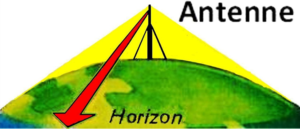
Propagation des ondes VHF
La bande 900 MHz désignée aussi par sa longueur d'onde : 33 centimètres, est une bande du service radioamateur destinée à établir des radiocommunications de loisir. Cette bande est utilisable en permanence dans certains pays pour le trafic radio amateur local et pour le trafic radio relayé.
La bande des 5,6 GHz désignée aussi par sa longueur d'onde : 6 centimètres, est une bande du service radioamateur destinée à établir des radiocommunications de loisir. Cette bande est utilisable en permanence pour le trafic radio local.
La hauteur effective d'une antenne est la hauteur de la moyenne géométrique des capacités réparties. Elle est largement utilisée dans la radio FM et la télévision, du fait qu'elle est en réalité beaucoup plus importante que la puissance apparente rayonnée dans la détermination de la gamme de fréquence. Pour une question de coordination internationale, elle est officiellement mesurée en mètre, même par la Federal Communications Commission aux États-Unis, puisque le Canada et le Mexique ont étendu les zones frontalières où les stations internationales peuvent être reçues de chaque côté des frontières internationales. Les stations qui veulent augmenter au-dessus d'une certaine HAAT doivent en conséquence réduire leur puissance, en fonction de la distance maximale que la classe de leur station est autorisée à couvrir.
Les radiocommunications aéronautiques sont dans des bandes de fréquences du spectre radioélectrique, réservée à l'aéronautique par des traités internationaux. Elles sont utilisées pour les communications entre les pilotes et le personnel des stations au sol. Elle permet de transmettre des clairances et des informations importantes pour la sécurité de la circulation aérienne et l'efficacité de la gestion du trafic aérien.
La bande de 2 mm, aussi désignée par la fréquence de 140 GHz, est une bande du service radioamateur destinée à établir des radiocommunications de loisir. Cette bande est utilisable en permanence pour le trafic radio local.
On appelle extrêmement haute fréquence, extremely high frequency en anglais, la bande de radiofréquences qui s'étend de 30 à 300 GHz. Les EHF font partie des micro-ondes.
La radiocommunication permet aux bateaux d'entrer en relation avec les abonnés au téléphone à terre, d'échanger, entre bateaux, des messages relatifs à la navigation ou à des affaires sociales, d'obtenir des données nautiques concernant les opérations portuaires ou pour passer des écluses, des ponts, etc. ; en cas de détresse, l'assistance peut être demandée aux stations terrestres ou à d'autres bateaux. Les communications peuvent être classées en 8 catégories selon l'objet auquel elles se rapportent.
La citizen-band, ou CB, est une bande de fréquence HF comportant 40 canaux banalisés, ouverte à tous. En français, le sigle CB se prononce « cibi » à l'anglaise. Par extension, le mot CB désigne également les émetteurs radio émettant sur la bande CB. Les fréquences utilisées par la citizen-band se situent dans la bande HF autour des 27 MHz, aussi appelée bande des 11 mètres.
La bande des 24GHz désignée aussi par sa longueur d'onde: 12 millimètres, est une bande du service radioamateur destinée à établir des radiocommunications de loisir. Cette bande est utilisable en permanence pour le trafic radio local.
La bande des très hautes fréquences est la partie du spectre radioélectrique s'étendant de 30 MHz à 300 MHz, soit respectivement, de 10 à 1 m de longueur d'onde électromagnétique.
La bande des 47 GHz désignée aussi par sa longueur d'onde: 6 millimètres, est une bande du service radioamateur destinée à établir des radiocommunications de loisir. Cette bande est utilisable en permanence pour le trafic radio local.
La bande des 3,4 GHz désignée aussi par sa longueur d'onde : 9 centimètres, est une bande du service radioamateur destinée à établir des radiocommunications de loisir. Cette bande est utilisable en permanence pour le trafic radio local.
PMR446 signifie Private Mobile Radio 446, soit radio mobile privée dans la bande des 446 MHz.
La bande 26,960 MHz à 27,230 MHz, désignée aussi par sa longueur d'onde, 11 mètres, a été une bande du service radioamateur partagée avec les services professionnels fixes et mobiles.
Les radioamateurs sont des personnes qui pratiquent, sans intérêt pécuniaire, un loisir technique permettant d'expérimenter les techniques de transmission et par conséquences d'établir des liaisons radio avec d'autres radioamateurs du monde entier. Beaucoup d'avancées technologiques sont dues aux radioamateurs, c'est par exemple grâce à eux que les fréquences au-dessus de 30 MHz sont aujourd'hui utilisées. L'activité radioamateur permet d'acquérir ainsi des connaissances techniques dans les domaines de la radio et de l'électronique et de développer des liens d'amitié entre amateurs de différents pays.
Les radiocommunications de catastrophe jouent un rôle capital déterminant à tous les stades de la gestion des catastrophes.
La bande des 76 GHz désignée aussi par sa longueur d'onde : 4 millimètres, est une bande du service radioamateur destinée à établir des radiocommunications de loisir. Cette bande est utilisable en permanence pour le trafic radio local.
La bande de 1 mm, aussi désignée par la fréquence de 250 GHz, est une bande du service radioamateur destinée à établir des radiocommunications de loisir. Cette bande est utilisable en permanence pour le trafic radio local.
Le système radioélectrique du service mobile terrestre est constitué des stations radioélectriques du service mobiles terrestre destinées à fonctionner durant le déplacement à l'intérieur des limites géographiques d'une région, d'un pays ou d'un continent. Inclus et dénommé en France dans les réseaux radioélectriques indépendants.
En montagne, le canal E dans la bande VHF est le canal d'appel d'urgence en radiotéléphonie, aussi désigné « Canal Emergency 161,300 MHz ». Certains talkie-walkies destinés à la randonnée pédestre présentent un bouton d'urgence réglé sur cette fréquence.
Les ondes radioélectriques ou ondes hertziennes sont des ondes électromagnétiques qui se propagent de deux façons :
La bande 28 MHz, désignée aussi par sa longueur d'onde, 10 mètres, est une bande du service radioamateur destinée à établir des radiocommunications de loisir. Cette bande est utilisable pour le trafic intercontinental et continental lorsqu’il fait jour entre le lieu d’émission et de réception.
KDR 444 est un service de radio opérant dans la bande UHF : 444 MHz, en Suède et en Norvège.
Le canal 16 ou voie 16 de la bande marine VHF est la fréquence internationale de détresse et d'appel en radiotéléphonie. Le canal 16 doit être veillé en permanence par tous les navires, afin de recevoir les appels de routine, de sécurité ou d'urgence ainsi que les messages de détresse. La portée d'exploitation est inférieure à 60 km.